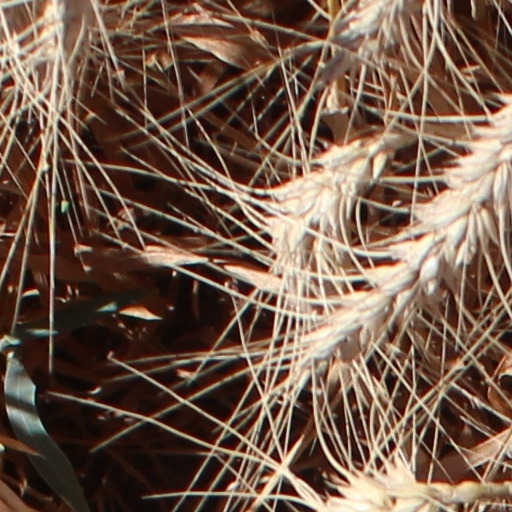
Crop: wheat